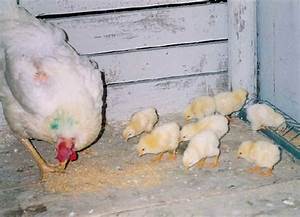
Label: gallina